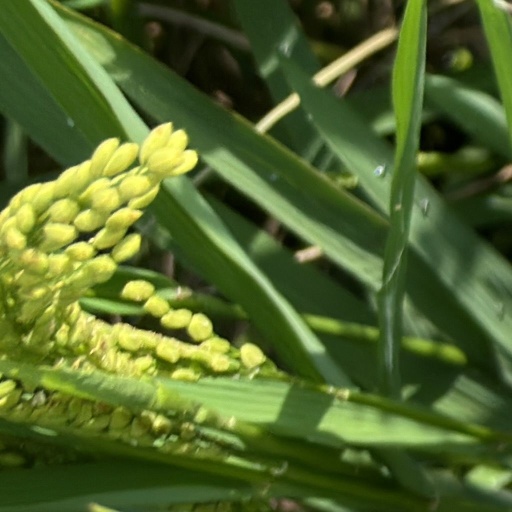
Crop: rice